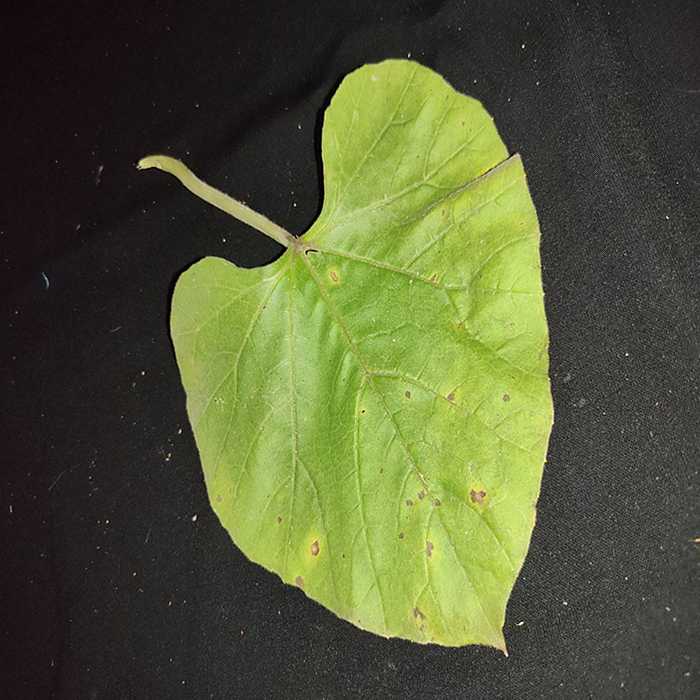
Plant: Bottle gourd
Label: Anthracnose